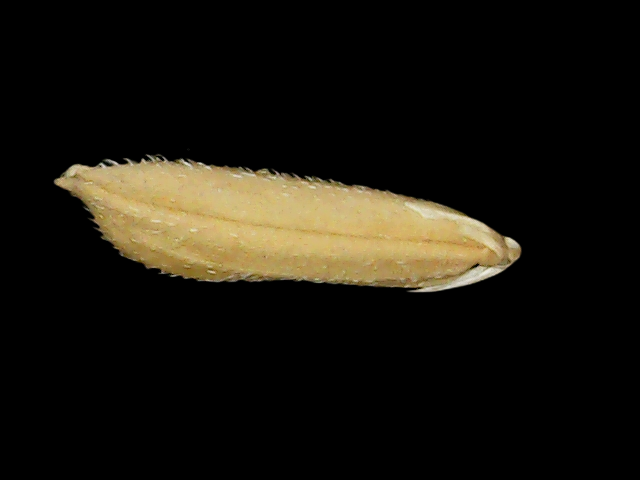
Rice variety: Binadhan14